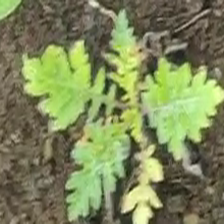
Weed species: Gajar_gavat_(Parthenium hysterophorus)